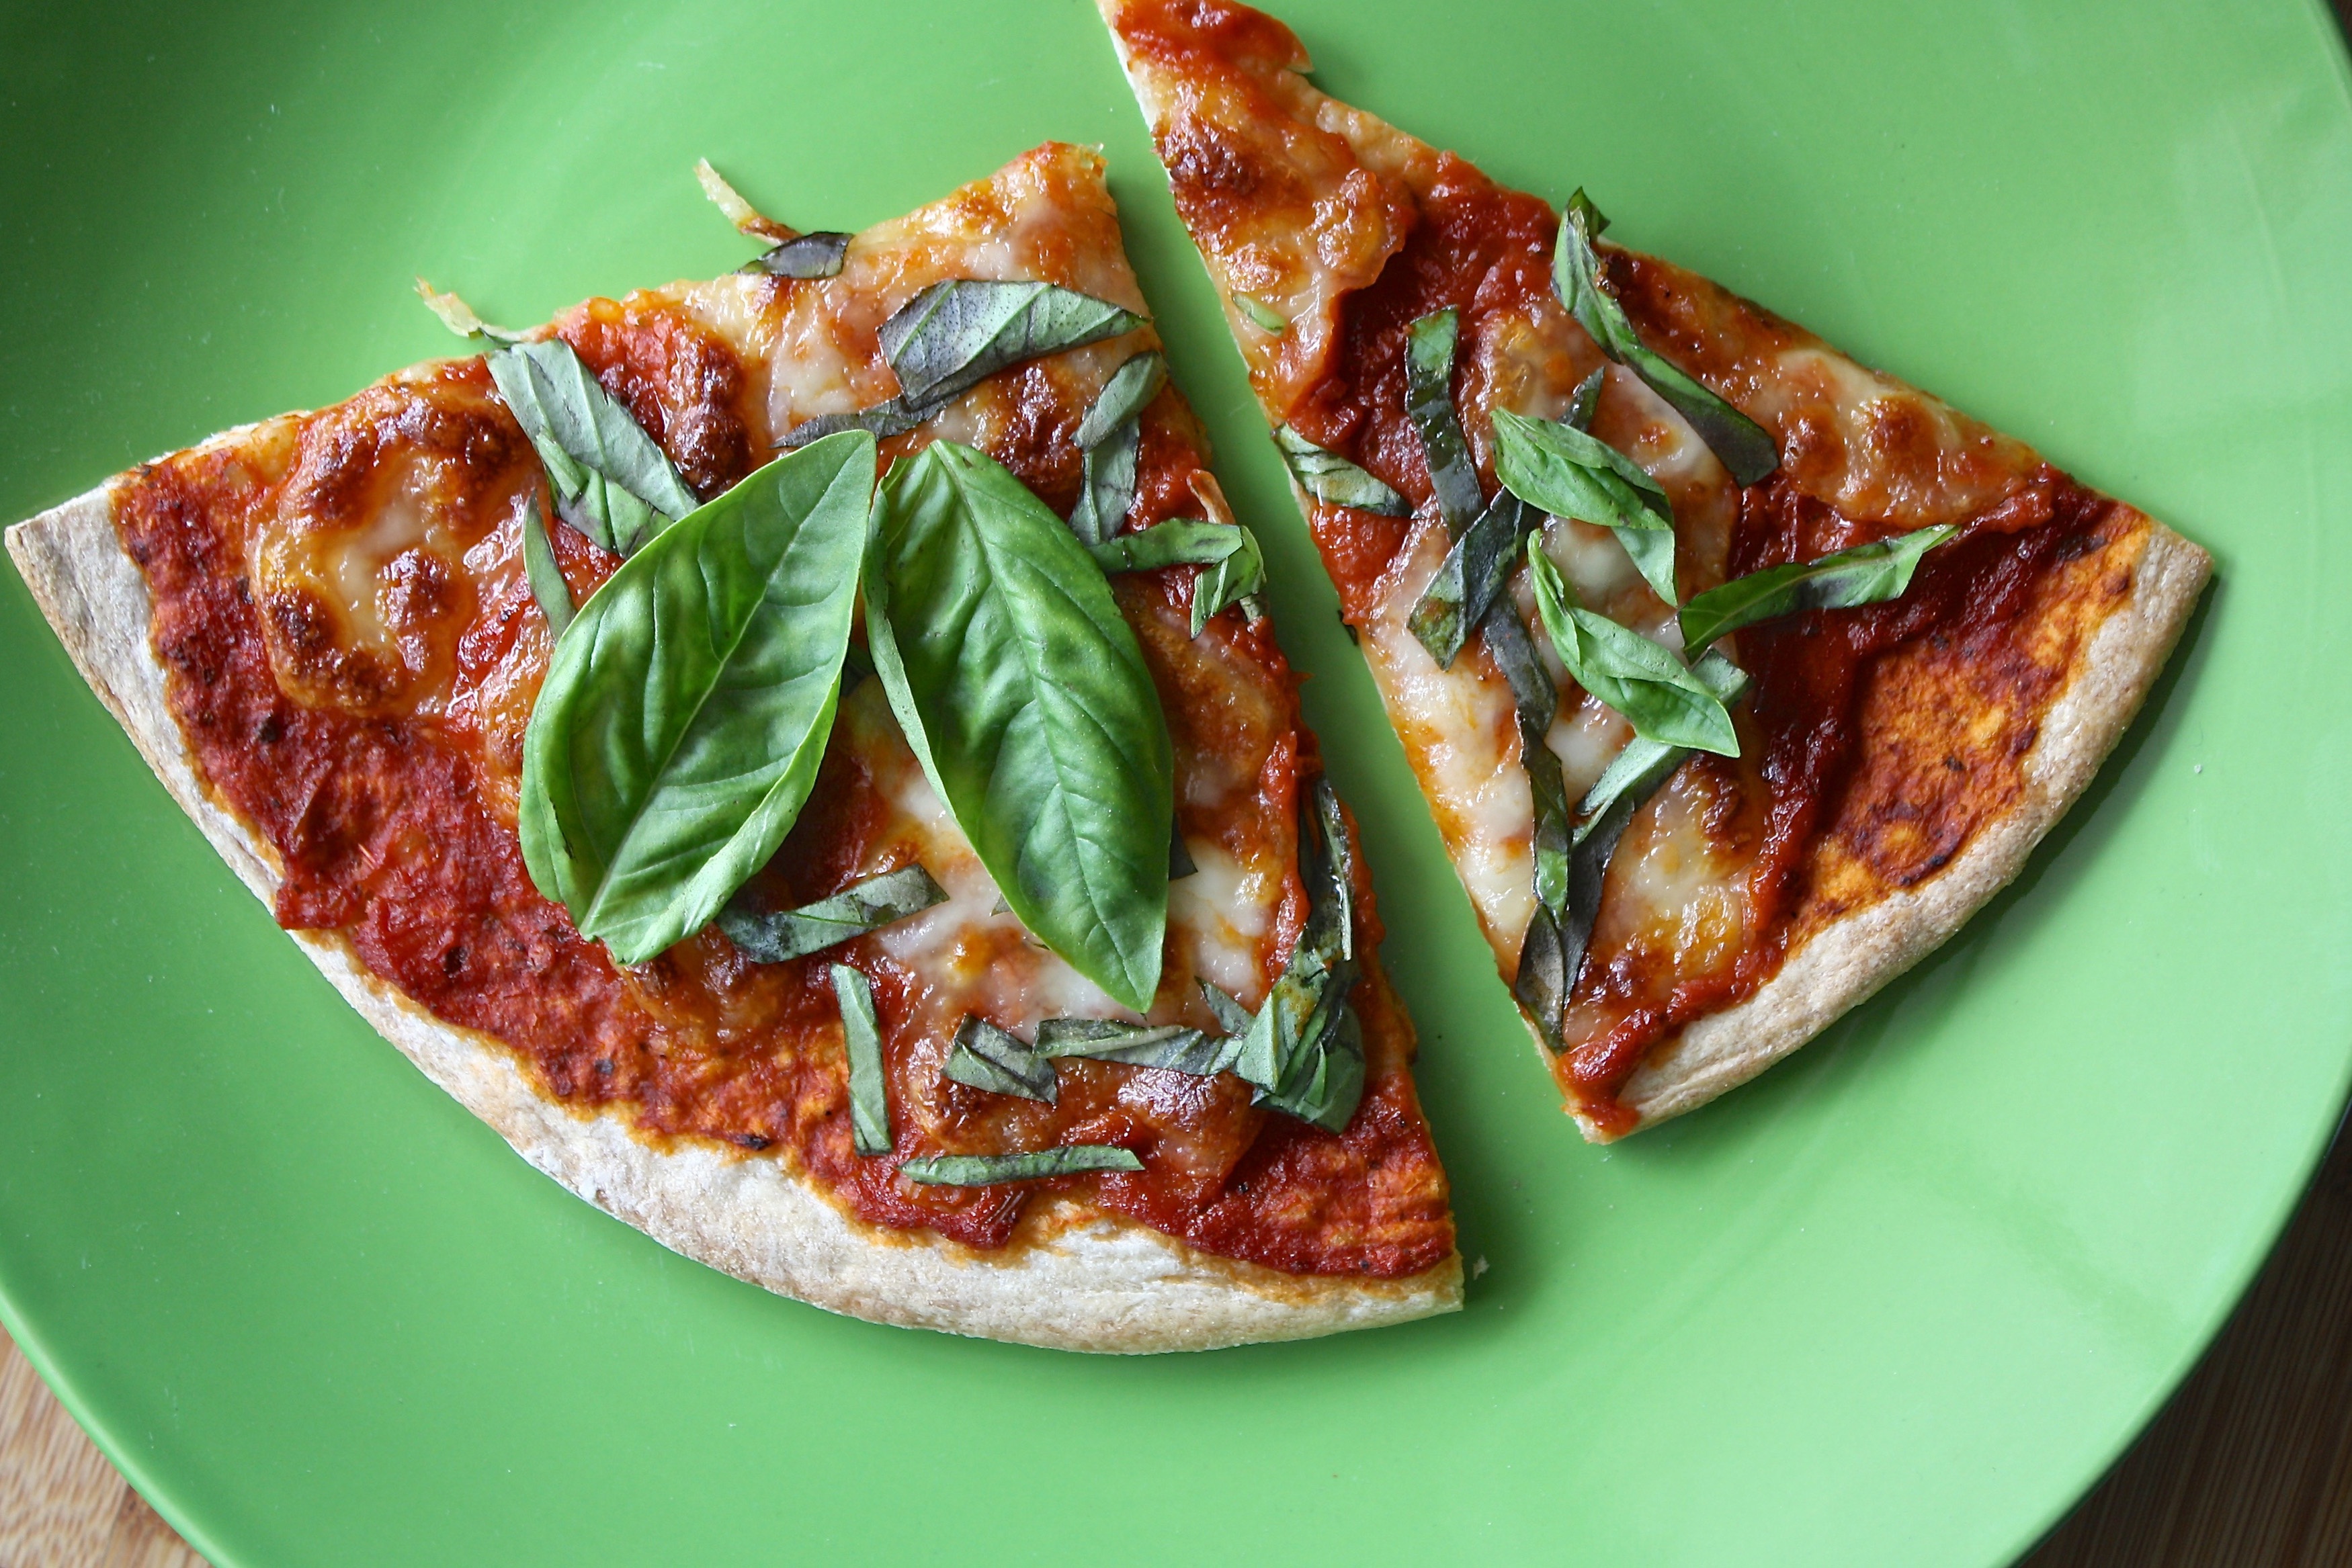
dish, cuisine, food, pizza, flatbread, ingredient, produce, pizza cheese, italian food, comfort food, staple food, recipe, finger food, baked goods, california style pizza, american food, meat, quesadilla, tarte flamb e